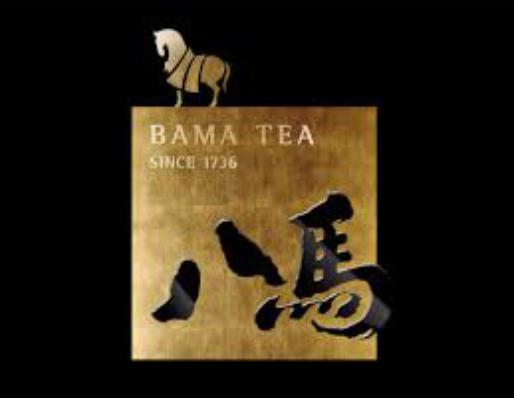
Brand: BaMa
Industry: Food